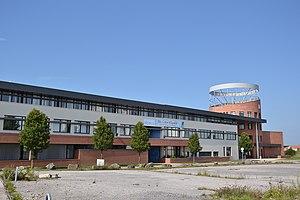
Université du Littoral Côte d'Opale - Bâtiment A (anciennement l'IUP)
L'université du Littoral-Côte-d'Opale est une université française située dans la région des Hauts-de-France. Université multipolaire et inter-départementale, elle est implantée dans quatre villes, à Boulogne-sur-Mer, Calais, Saint-Omer et Dunkerque, et dispose dans cette dernière ville de son implantation principale. C’est l'une des six universités de l'académie de Lille.
Calais est une commune française, sous-préfecture du département du Pas-de-Calais en région Hauts-de-France. Ses habitants sont appelés les Calaisiens.